Howard Wyeth

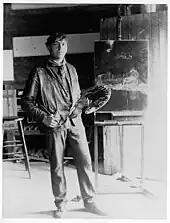
N. C. Wyeth (1882-1945), Wyeth's grandfather

Wyeth was born in Jersey City, New Jersey. His mother Caroline Pyle, Howard Pyle’s niece, was interested in the Wyeth family, flirted with some of them, and married Nathaniel C. Wyeth. He had four brothers, John, David, N. Convers, and Andrew, and one sister, Melinda who died very young. A fifth brother (the oldest), Newell died with his grandfather in 1945 when their car stalled on a railroad crossing near their home and they were struck by a milk train. Wyeth married once, to Rona Morrow, and later divorced. Catherine Wheeler was his partner for seventeen years, from his mid-thirties on.